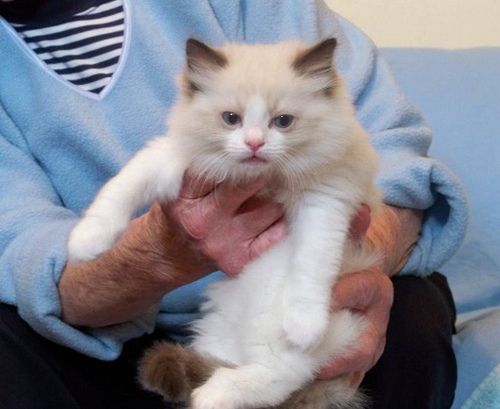
Breed: ragdoll